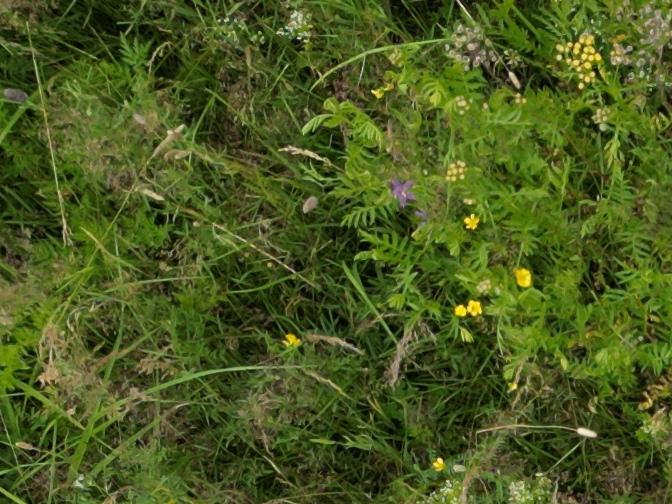
Flowers visible: yarrow flowers, yarrow flowers, yarrow flowers, yarrow flowers, yarrow flowers, yarrow flowers,  daisy flowers,  daisy flowers